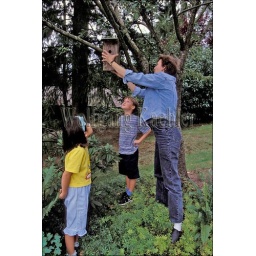
Usa, washington, bellevue, people hanging bird nest box in tree